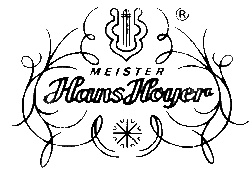
Hans Hoyer Double Custom F/Bb French Horn - Detachable Bell - Unlacquered - K10A-1-0
Hans Hoyer Double Custom French Horn - Mini Ball Linkage - 3B ball joints - Bell size ⌀: 310mm - Bore size ⌀: 11,90mm - Detachable bell (Medium Large) - Raw - unlacquered
Brand: Hans Hoyer
Category: Arts & Entertainment > Hobbies & Creative Arts > Musical Instruments > Brass Instruments > French Horns